Asa Hutchinson 2024 presidential campaign

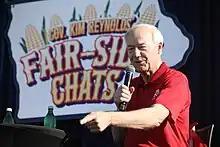
Hutchinson speaking at a campaign stop in Iowa

Hutchinson did not qualify for the third Republican debate, again falling short of the polling requirements, dropping to 0.6%. When asked in a November 2023 interview by Jim Acosta for "CNN" if he planned on dropping out of the race for the Republican party to coalesce around an anti-Trump candidate, Hutchinson backtracked on his earlier self-stated goal of dropping out by Thanksgiving if he wasn't polling at four percent, instead stating that he would only begin to consider dropping out after the South Carolina primary. New Hampshire Governor Chris Sununu urged both Hutchinson and North Dakota governor Doug Burgum to drop out of the race after failing to appear at the debates and having low polling.